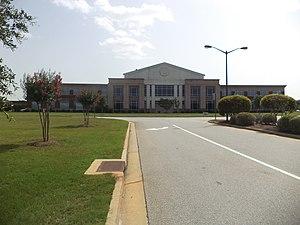
Le comté de Houston est un comté de Géorgie, aux États-Unis.